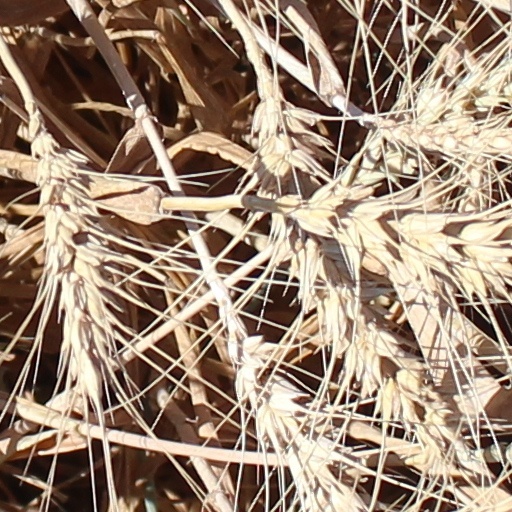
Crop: wheat